John McEwen

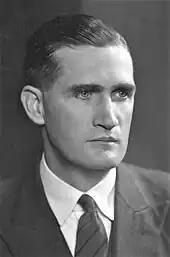
McEwen in the 1930s

McEwen joined the Victorian Farmers' Union in 1919 at the age of 19 and was soon active in the Country Party, its political wing. He first stood for parliament at the 1932 Victorian state election, contesting the Legislative Assembly seat of Waranga. While unsuccessful, he more than doubled the Country Party's vote from the previous election. His campaigning efforts brought him to the attention of party leaders and he soon joined the state executive.